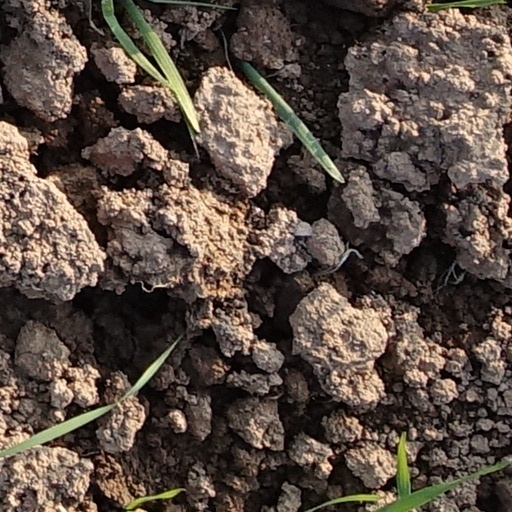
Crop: wheat